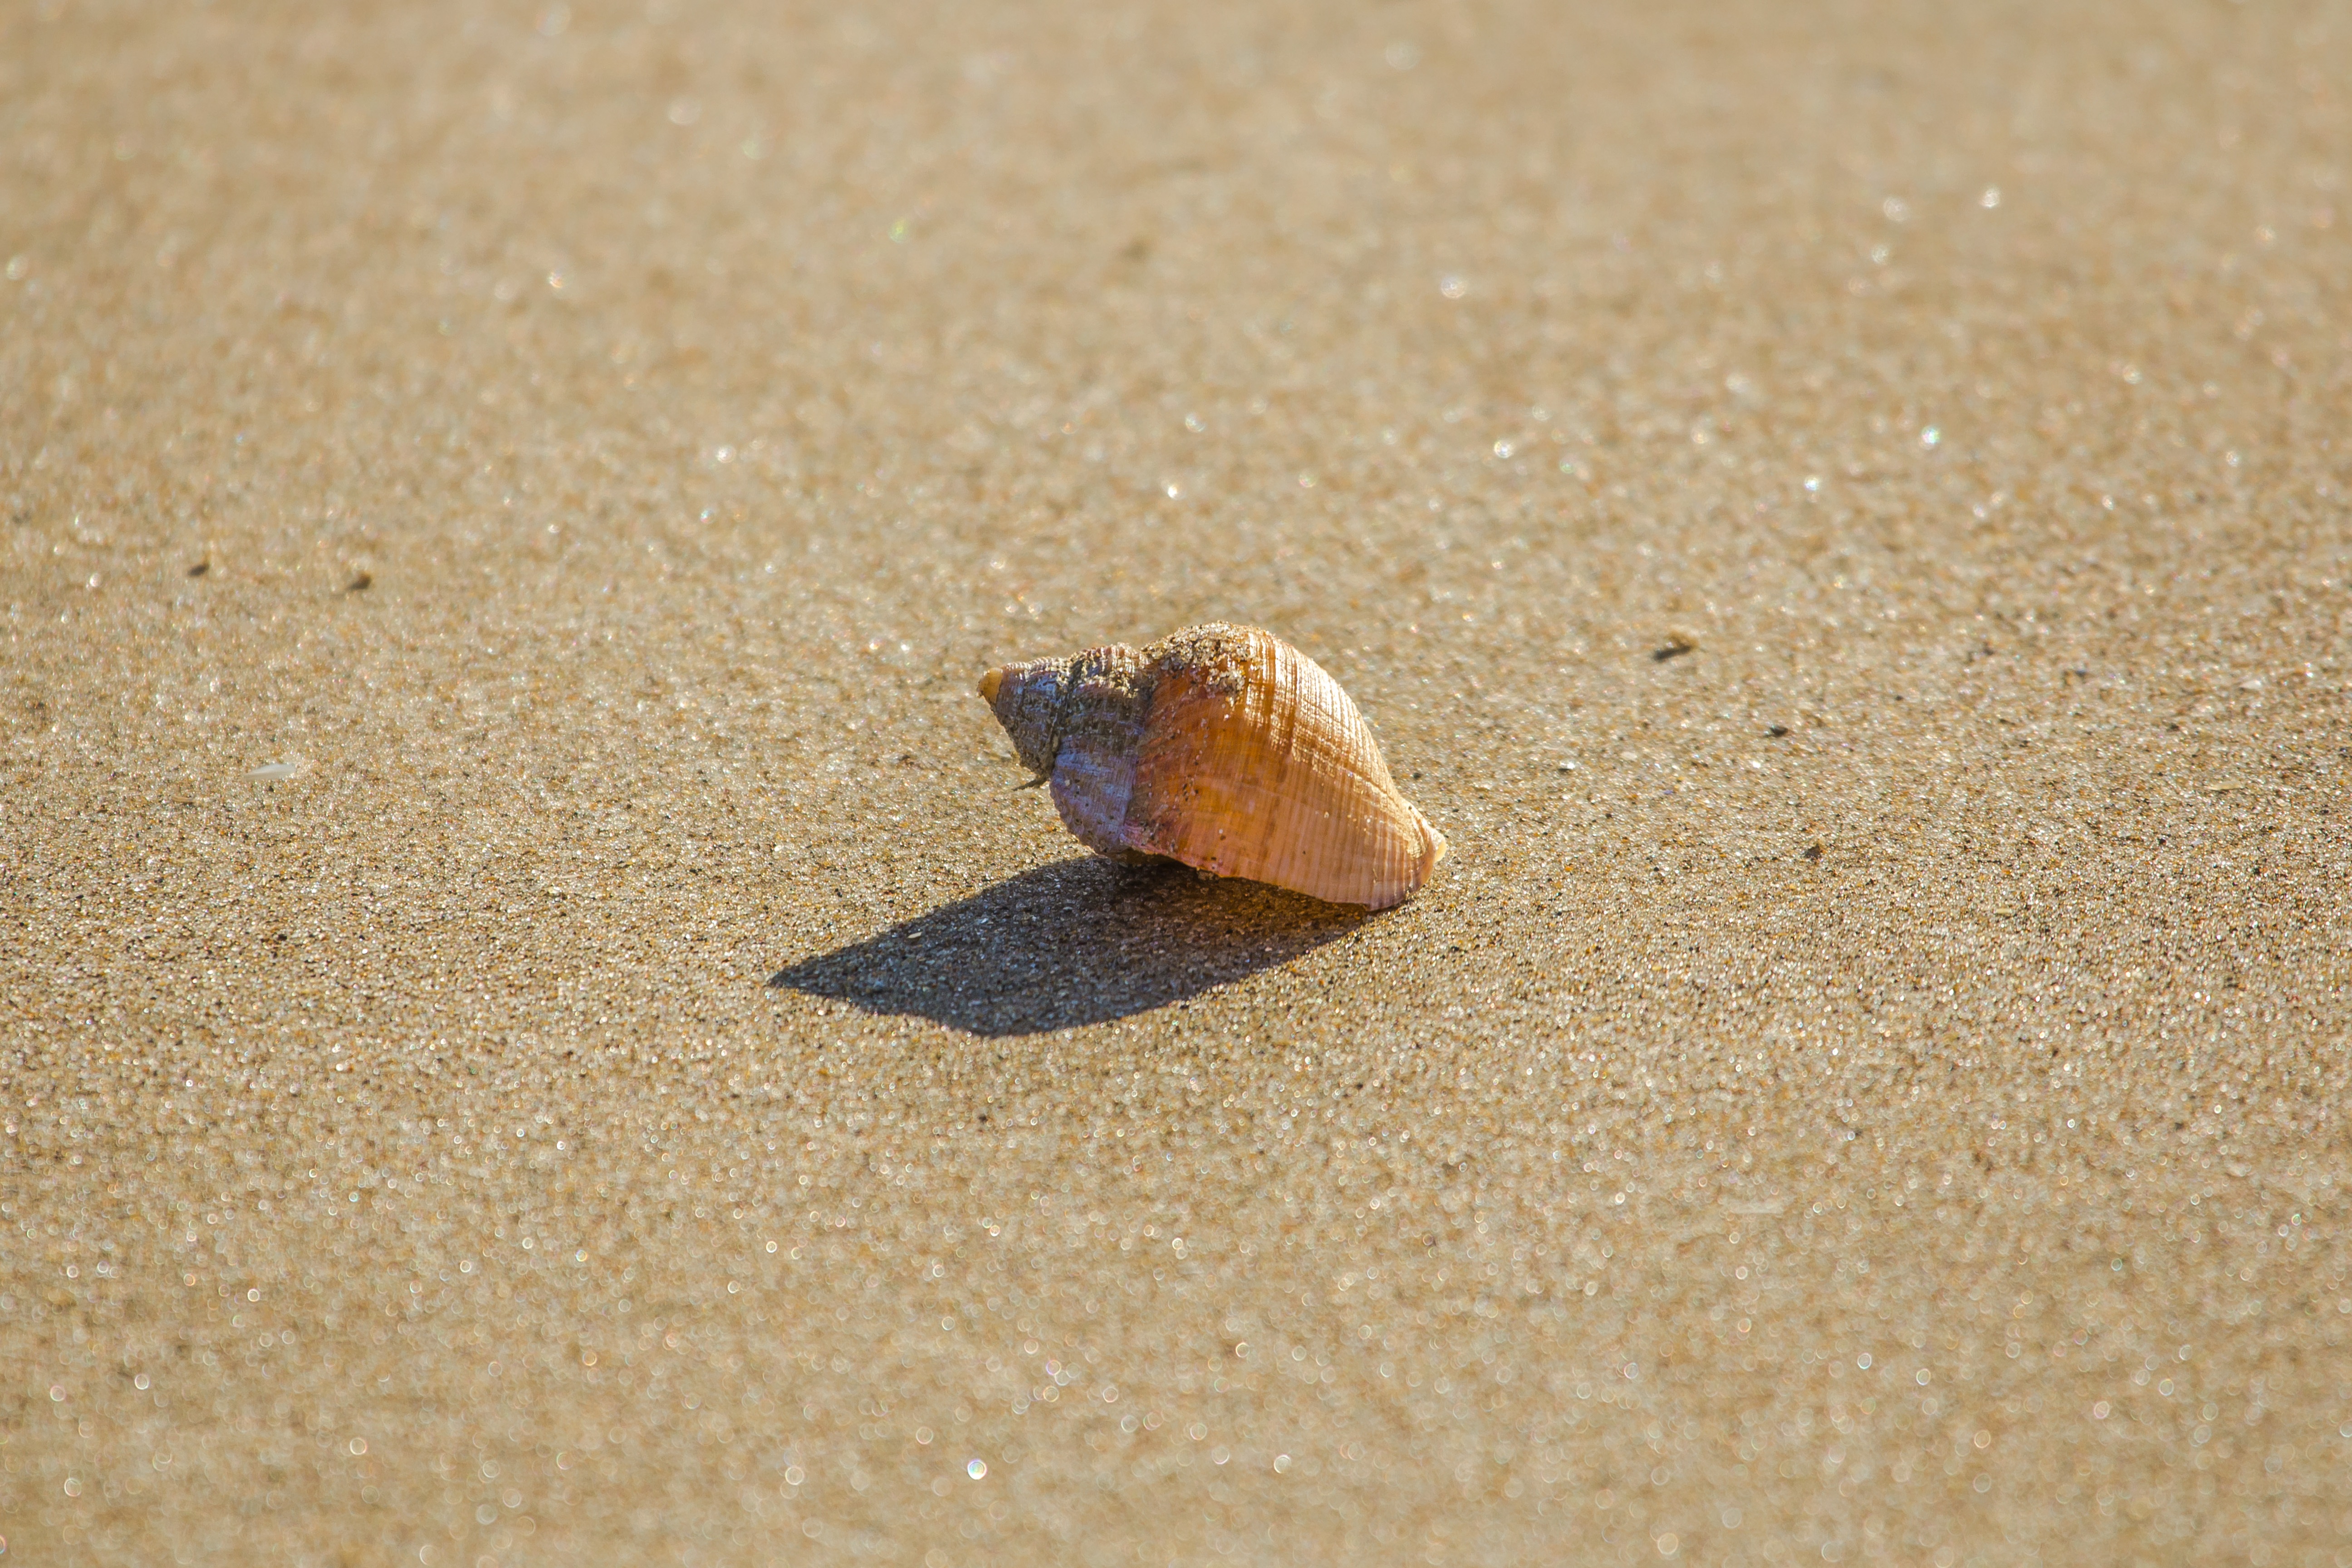
beach, sand, ocean, wood, low tide, material, shell, invertebrate, seashell, close up, england, macro photography, south wales